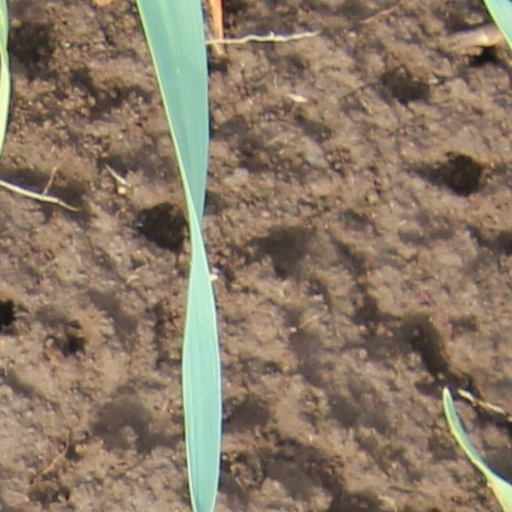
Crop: wheat